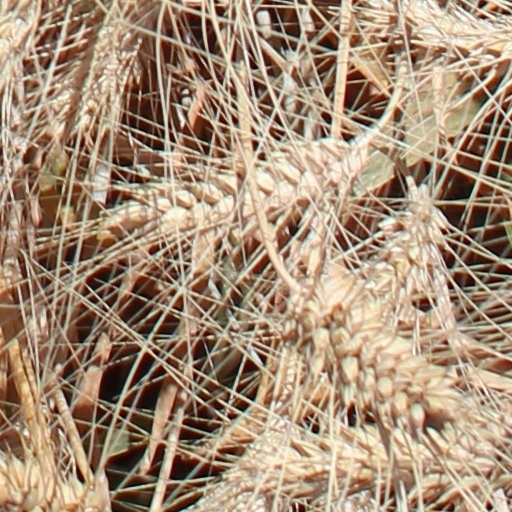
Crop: wheat